The Roaring Trumpet

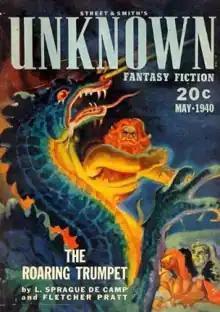
Cover of "Unknown", May 1940, illustrating "The Roaring Trumpet."

"The Roaring Trumpet" is a fantasy novella by American writers L. Sprague de Camp and Fletcher Pratt. The initial story in their Harold Shea series, it was first published in the May 1940 issue of the fantasy pulp magazine "Unknown". It first appeared in book form, together with its sequel, "The Mathematics of Magic", in the collection "The Incomplete Enchanter", issued in hardcover by Henry Holt and Company in 1941, and in paperback by Pyramid Books in 1960. It has since been reprinted in various collections by numerous other publishers, including "The Compleat Enchanter" (1975), "The Incompleat Enchanter" (1979), "The Complete Compleat Enchanter" (1989), and "" (2007). It has been translated into Dutch and Italian. In 2016, the story was shortlisted for the Retro Hugo Award for Best Novella.